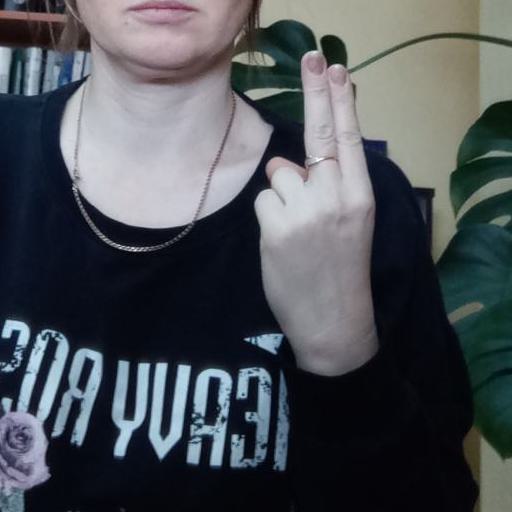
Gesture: two_up_inverted